Freehub

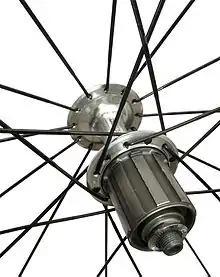
A Shimano Hyperglide (HG) freehub

A freehub is a type of bicycle hub that incorporates a ratcheting mechanism.